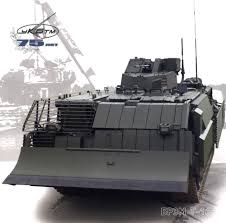
Label: Tank